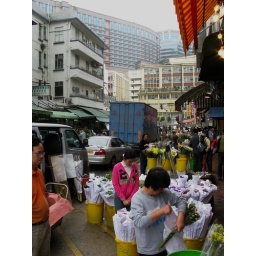
flower market in Hong Kong, a girl's best friend and a boy's best friend when in trouble